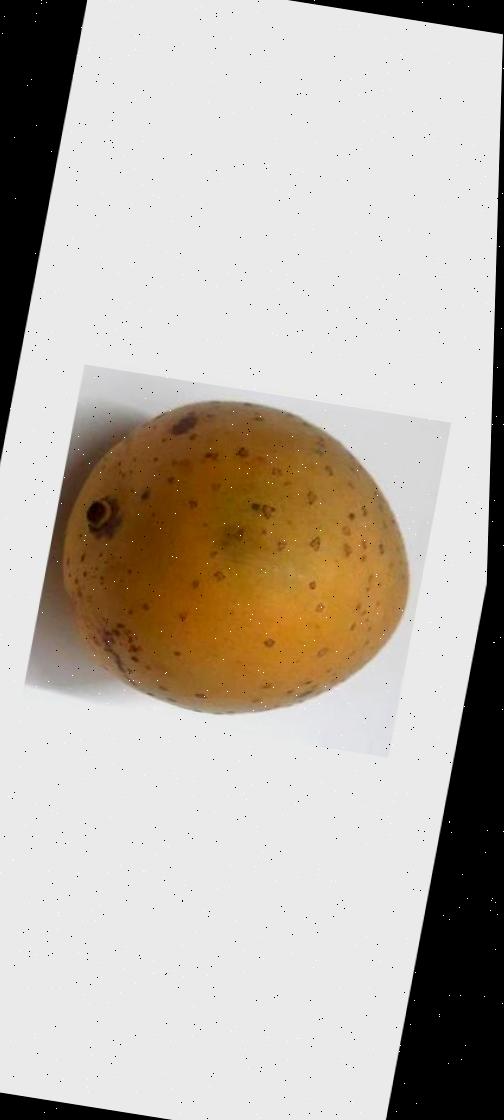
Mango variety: Gourmoti